Arima Onsen

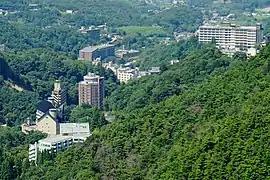
Arima Onsen Town

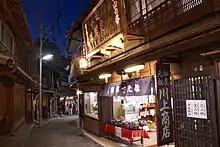
Yumotozaka street

This onsen is one of Japan's oldest, with Dōgo Onsen in Ehime Prefecture and Nanki-Shirahama Onsen in Wakayama Prefecture. Many documents since the 8th century AD, such as "The Pillow Book", mention this onsen.